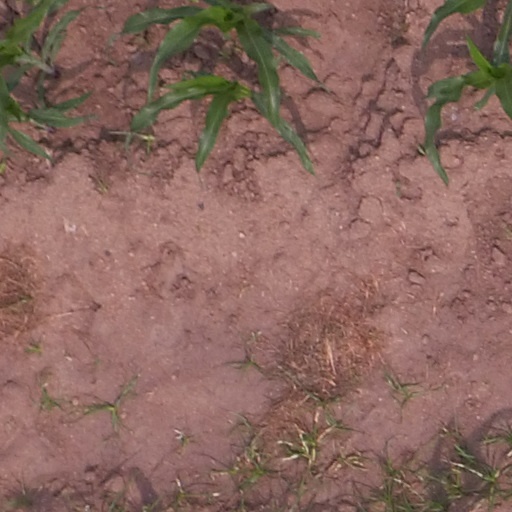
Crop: maize; corn